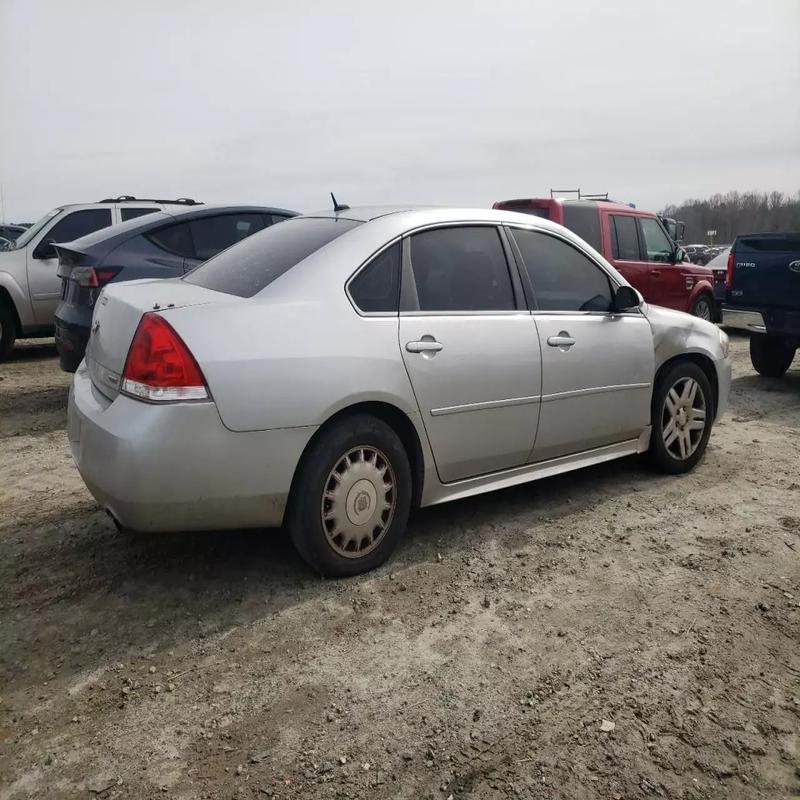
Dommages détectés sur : aile avant droite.
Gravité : mineur